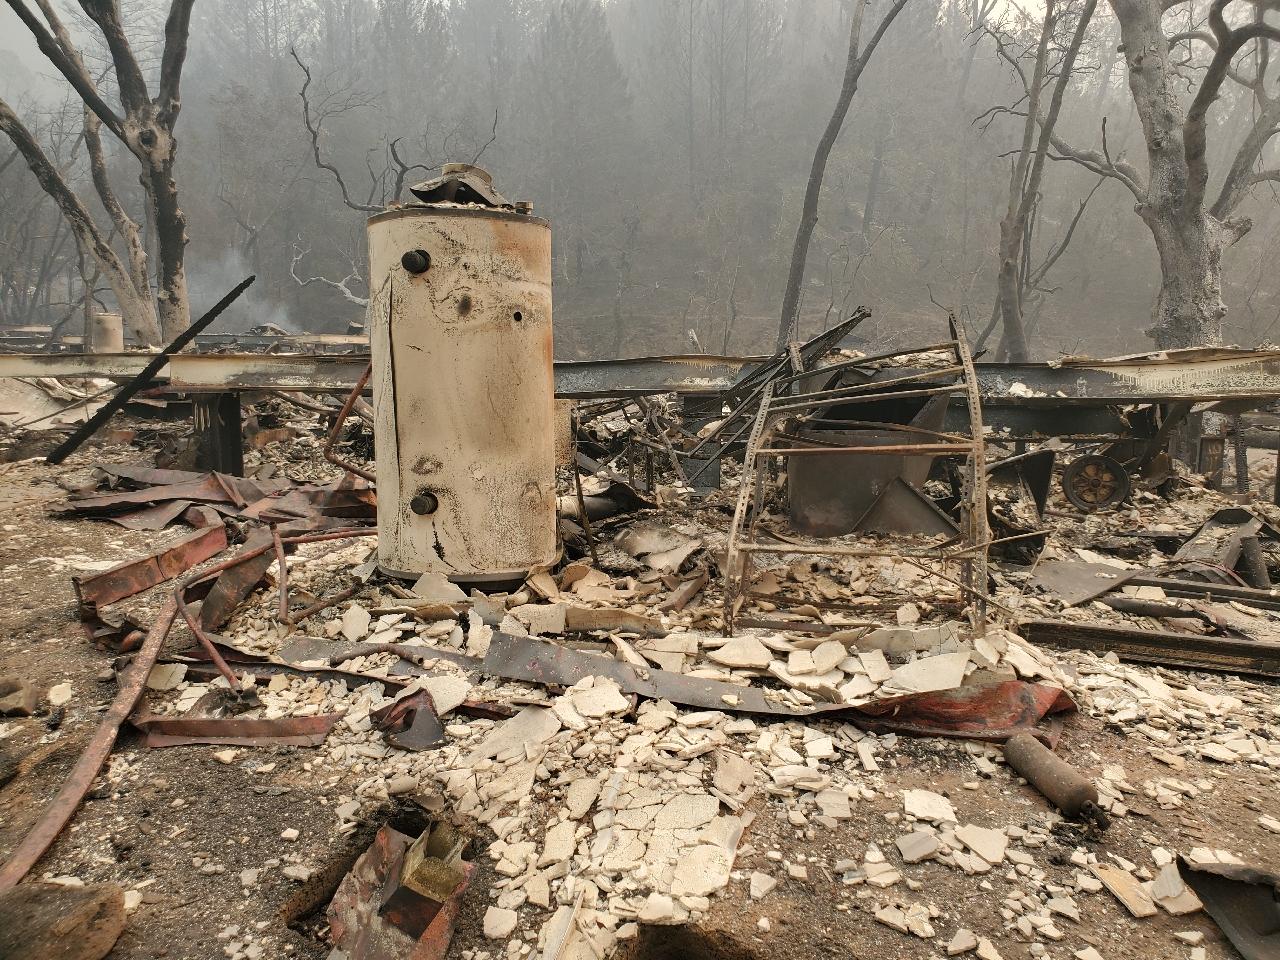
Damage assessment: destroyed